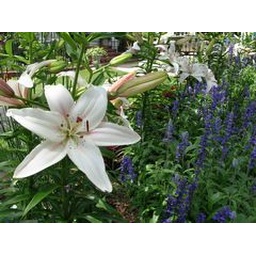
Lovely flowers in front of Edenton bed &amp;amp; breakfast.